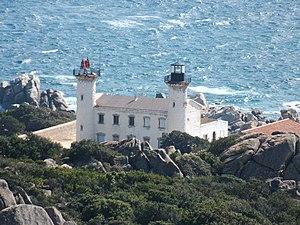
Le phare de Senetosa (Corse-du-Sud), vu depuis la tour génoise de Senetosa.
Le phare de Senetosa est bâti sur le cap de Senetosa, au sud du golfe de Valinco sur la commune de Sartène en Corse-du-Sud. Il signale ce cap sur la route maritime du golfe d'Ajaccio à Bonifacio